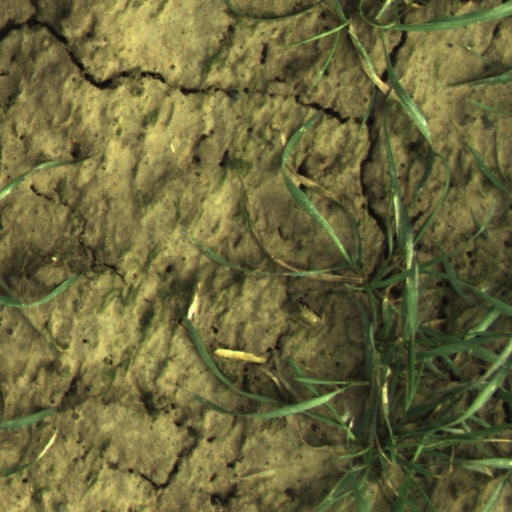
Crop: wheat